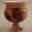
Label: cup